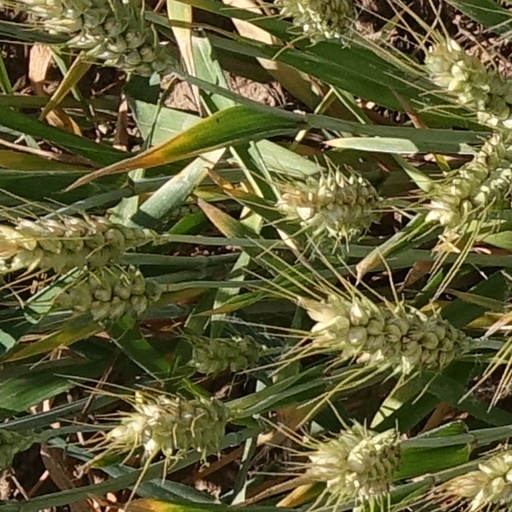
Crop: wheat